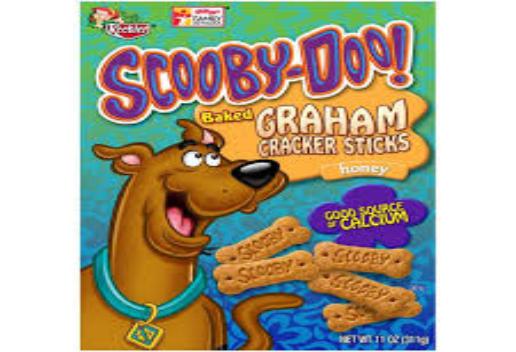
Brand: Berry Bones Scooby-Doo
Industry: Food